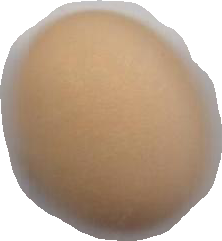
Variety: Anjasmoro